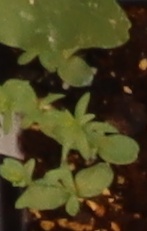
Label: Flax